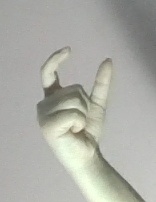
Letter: nun